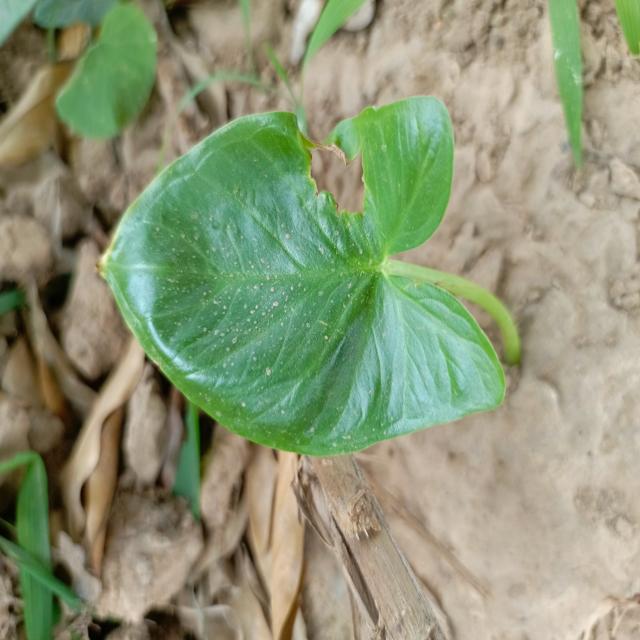
Label: Early_Blight